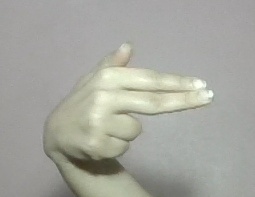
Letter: ghain